Gallimimus

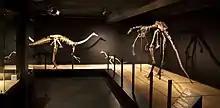
Three skeletons, including the holotype (right) and a juvenile (middle), during a temporary exhibition in CosmoCaixa

The other partially complete skeletons were juveniles; ZPAL MgD-I/1 (from Tsaagan Khushuu) has a crushed skull with a missing tip, damaged vertebrae, fragmented ribs, pectoral girdle and forelimbs, and an incomplete left hind limb, ZPAL MgD-I/94 (from the Nemegt locality) lacks the skull, atlas, tip of the tail, pectoral girdle and forelimbs, while the smallest specimen, IGM 100/10 (from Bugeen Tsav), lacks a pectoral girdle, forelimbs and several vertebrae and ribs. Osmólska and colleagues listed twenty-five known specimens in all, nine of which were only represented by single bones.